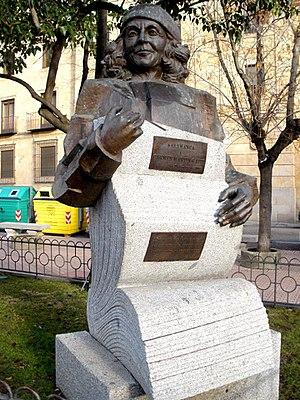
Carmen Martín Gaite, née à Salamanque le 8 décembre 1925 et décédée à Madrid le 23 juillet 2000, est une écrivaine espagnole appartenant à la Génération de 50.